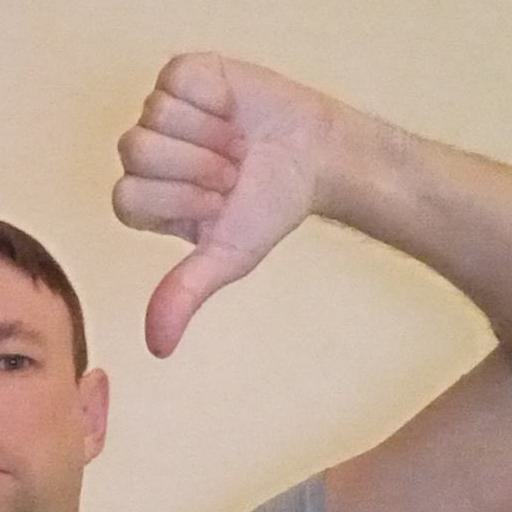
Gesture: dislike